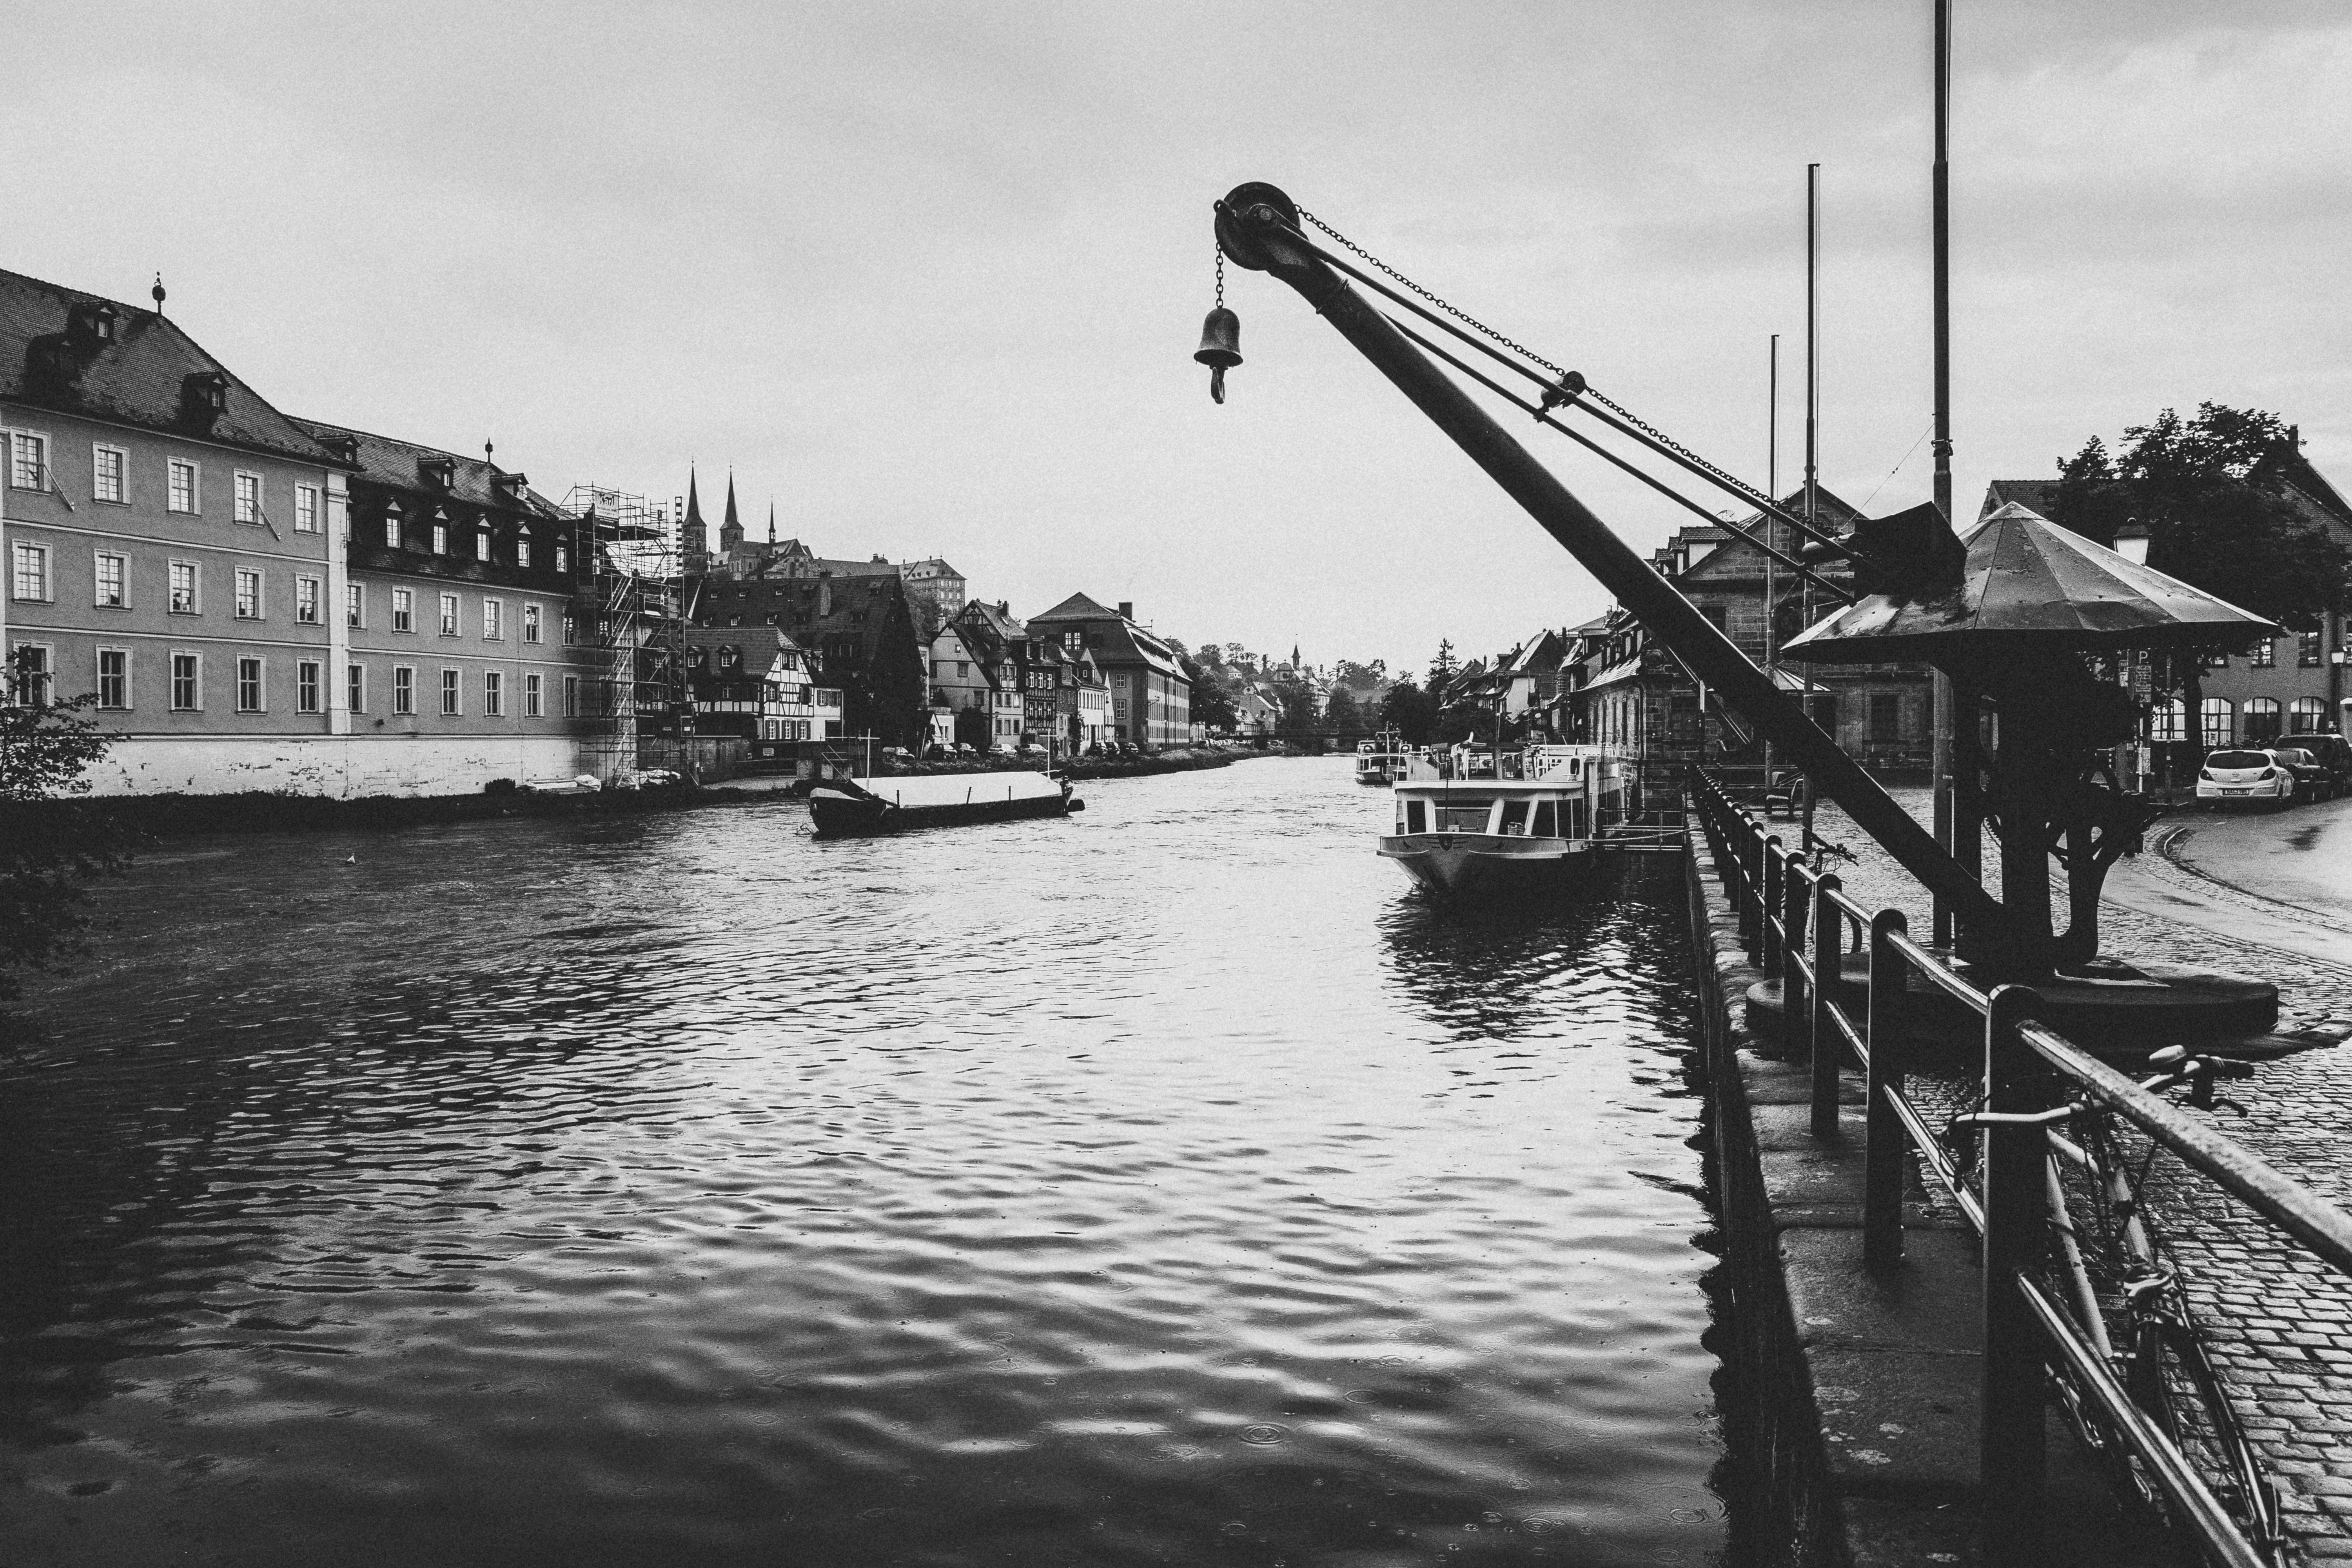
water, dock, black and white, white, boat, bridge, street, view, atmosphere, urban, river, canal, cityscape, transport, europe, vehicle, harbour, port, historic, black, monochrome, waterway, geography, fabric, art, mono, europa, germany, deutschland, kunst, bayern, bavaria, heritage, leica, kulturerbe, bamberg, preservation, denkmalpflege, strafe, sichtachse, q, governance, kultur, mochrom, haben, monochrome photography